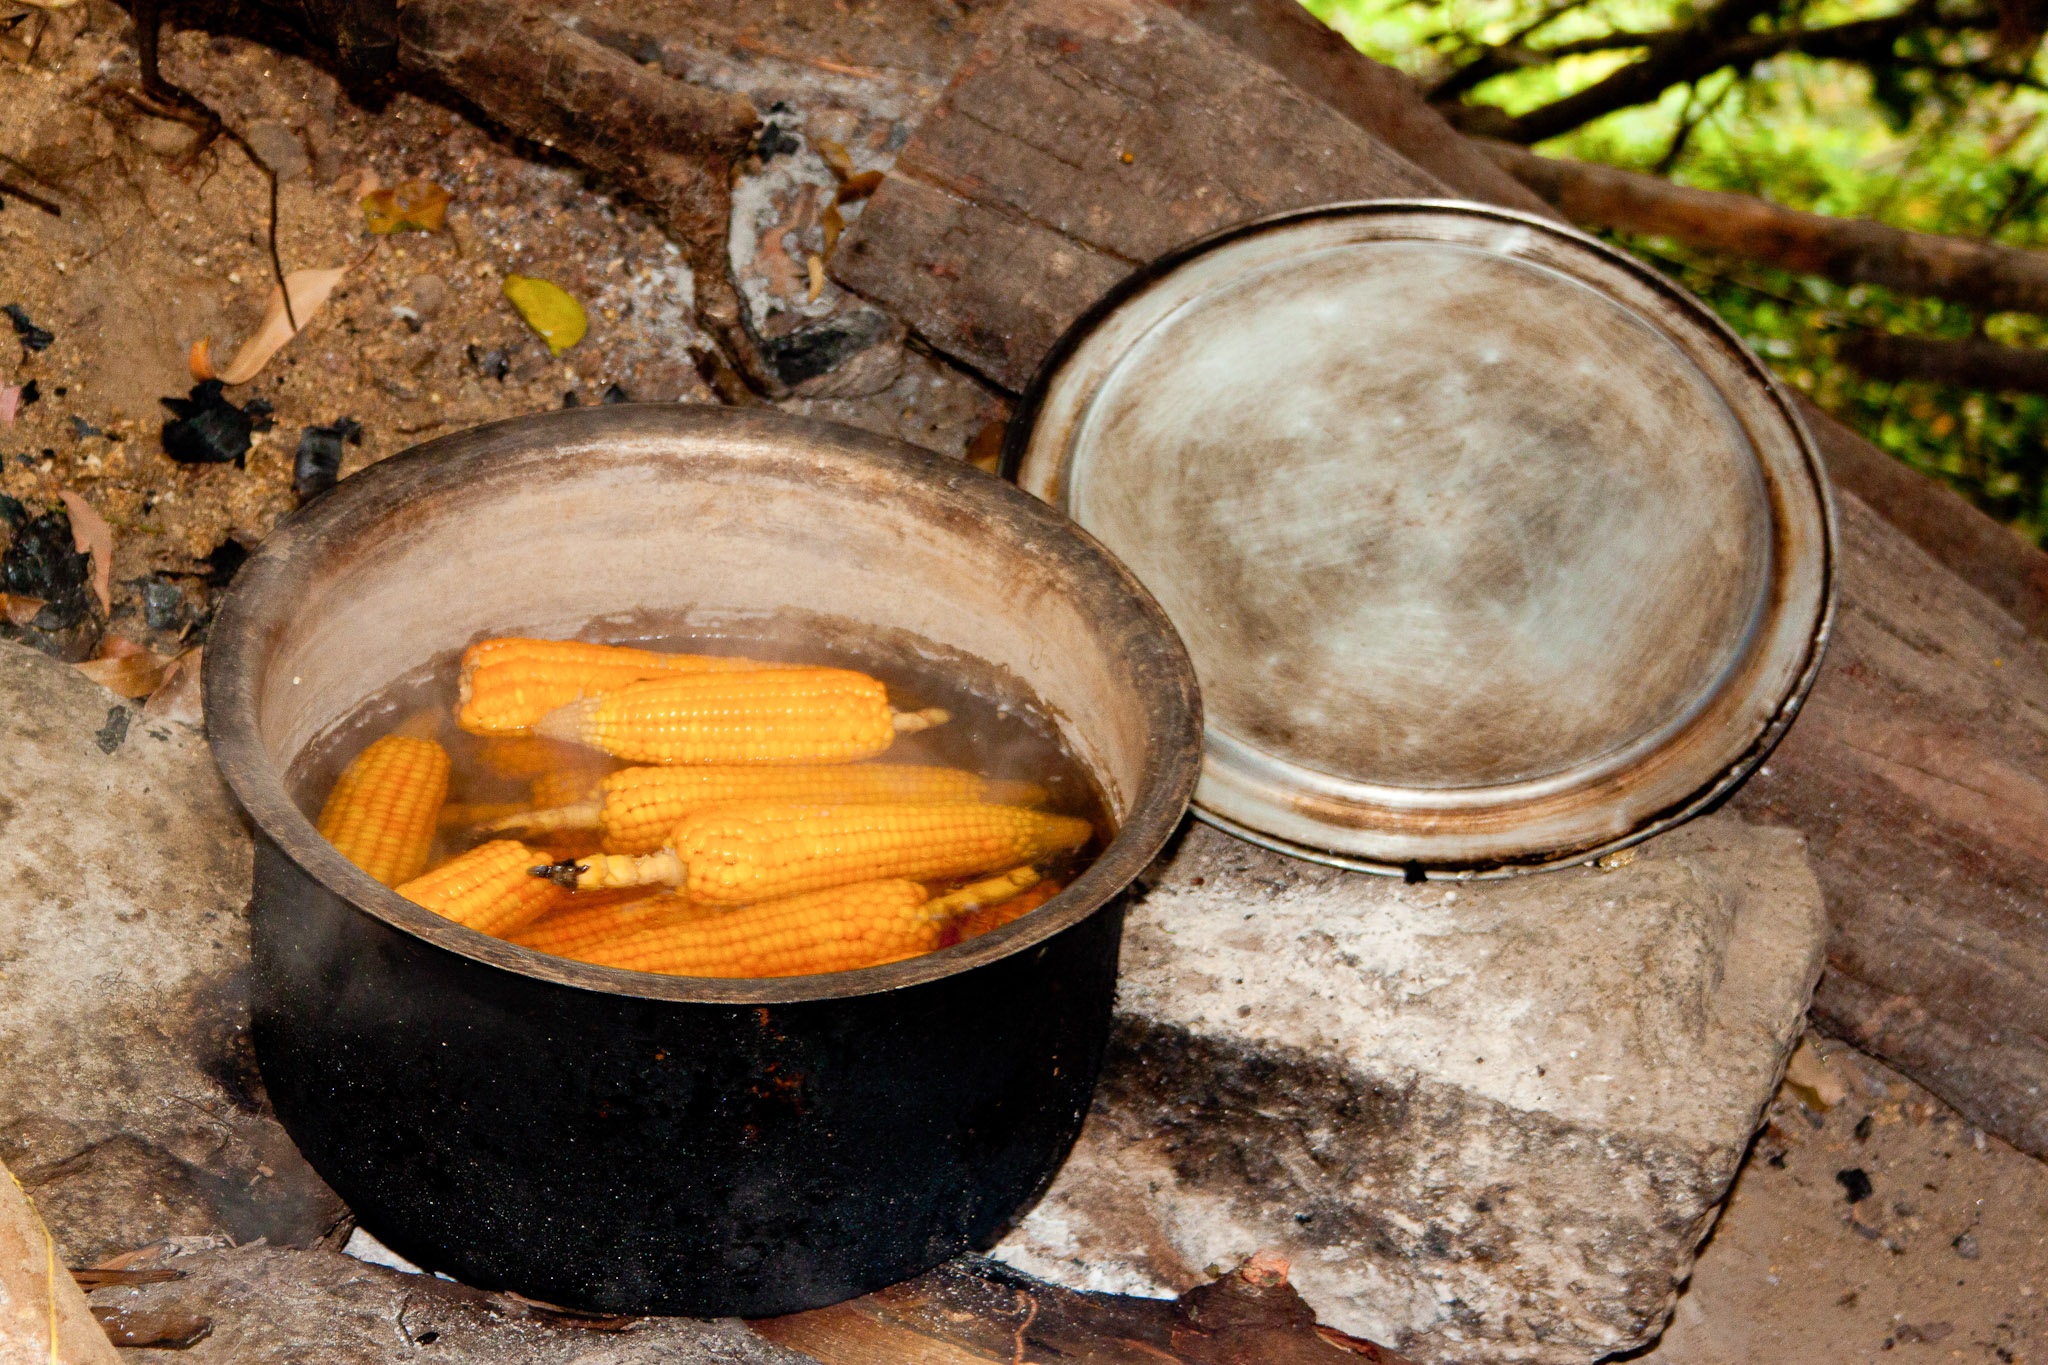
corn on the cob, cooking pot, campfire, boiling water, corn, vegetables, food, yellow, old, healthy